List of The Big Bang Theory franchise characters

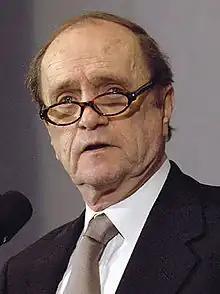
Bob Newhart

Jim McAllister (portrayed by Will Sasso; recurring: "Young Sheldon" seasons 6–7; main: "Georgie & Mandy's First Marriage)" is Mandy's father and who owns the tire store that Georgie works at. He is a henpecked husband to Audrey and tries his best to be a supportive father and father in-law, despite his wife's disapproval of Georgie.